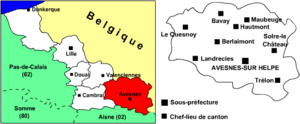
L'arrondissement d'Avesnes-sur-Helpe, appelé communément « Avesnois », est une division administrative française située dans le département du Nord, en région Hauts-de-France. L'Avesnois est le seul arrondissement départemental dont les limites se confondent avec celles d'un pays traditionnel et d'un pays d'aménagement du territoire constitué en EPCI.